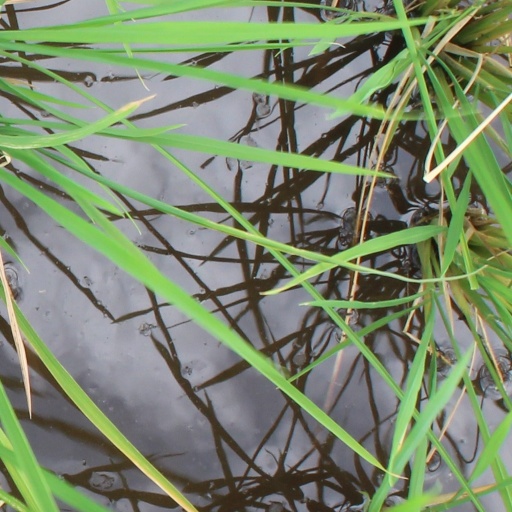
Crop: rice